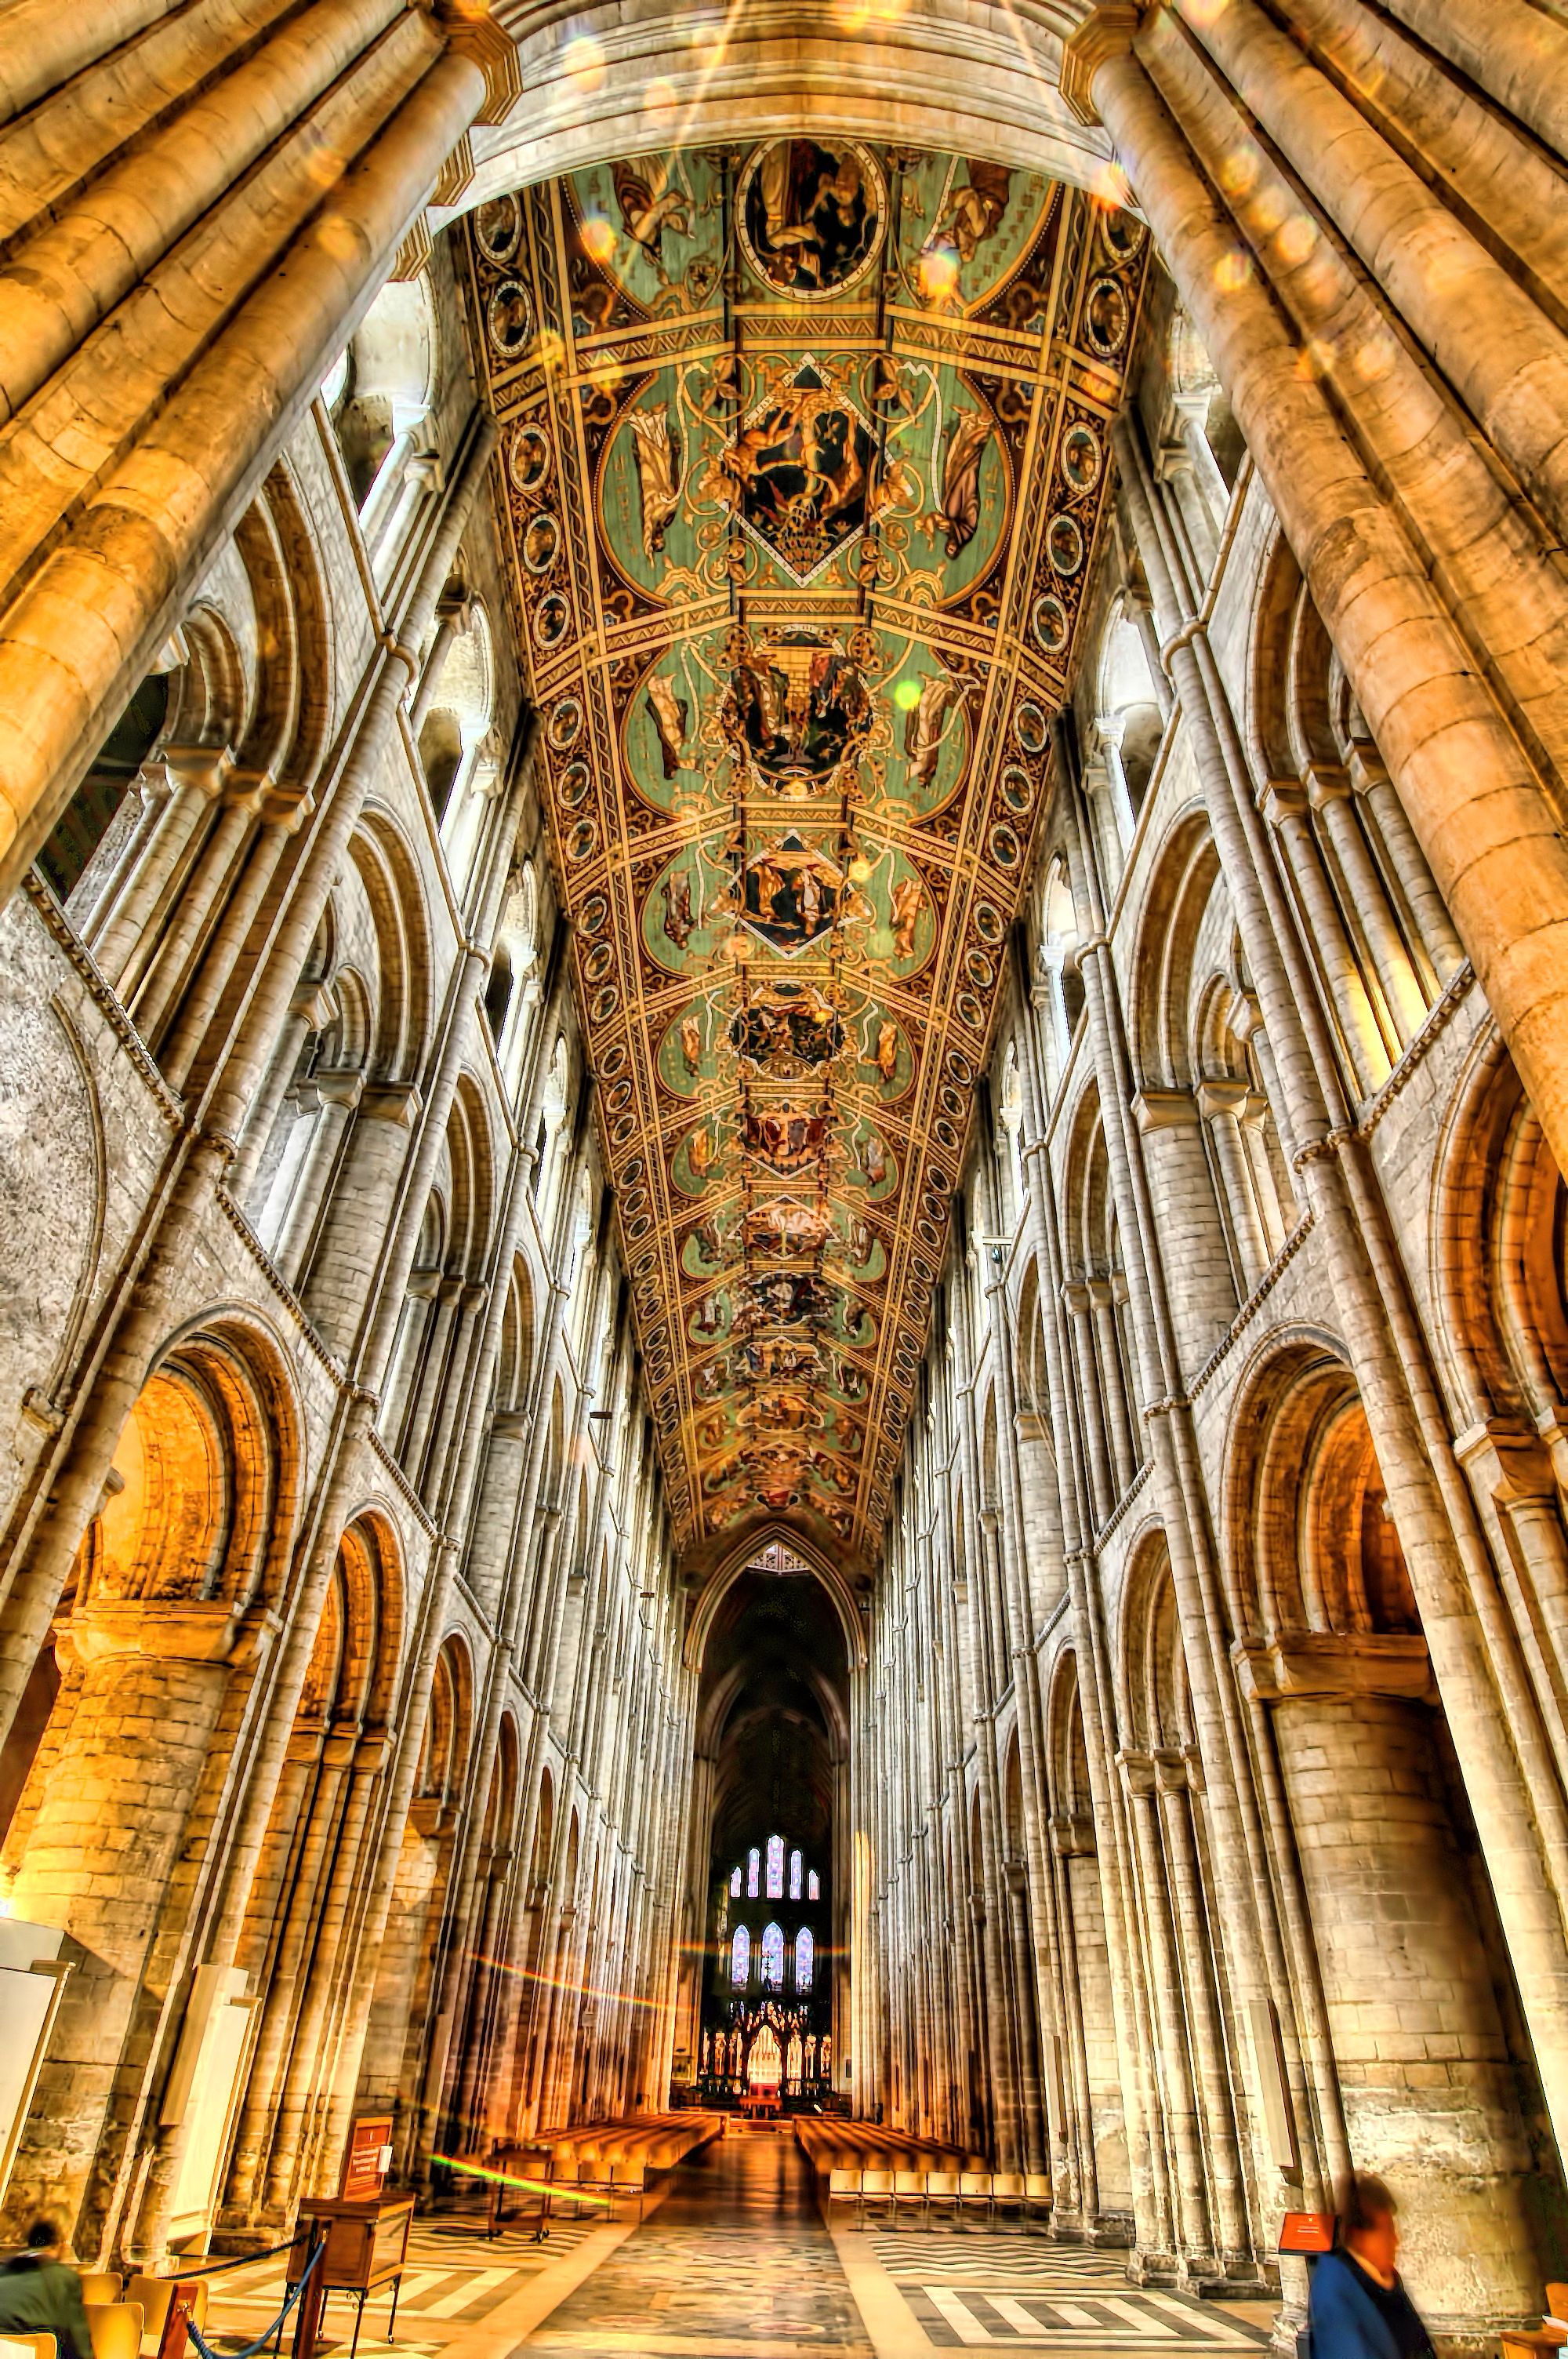
wood, building, cathedral, place of worship, temple, symmetry, nave, basilica, ely, ancient history